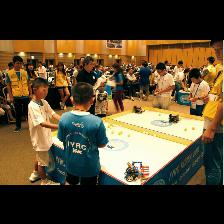
Label: Human